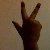
The image shows a hand gesture representing the number 3 in Indian Sign Language.